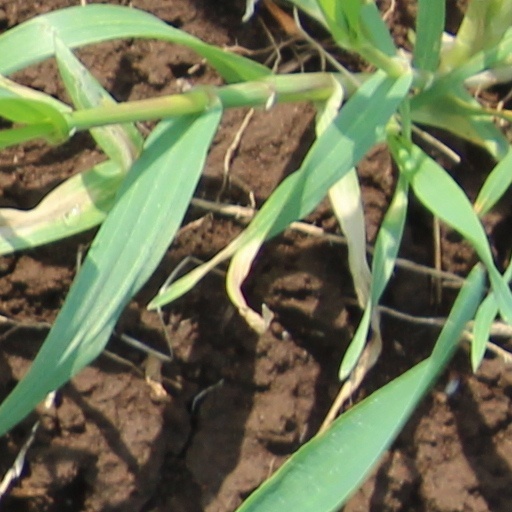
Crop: wheat